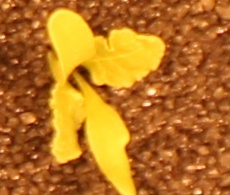
Label: Sugar beet